Higashi-Mikuni Station

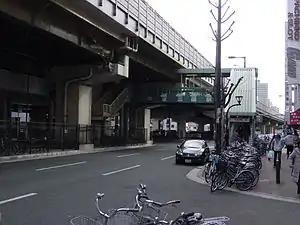
Station building

is a metro station on the Osaka Metro Midosuji Line located in Yodogawa-ku, Osaka, Japan.